Dominic Jones

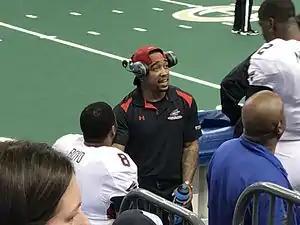
Jones in 2017

Dominic Jones (born January 18, 1987) is a former American football defensive back. He played college football at the University of Minnesota before being dismissed from the program due to a felony rape indictment and transferring to Otterbein College. He attended Brookhaven High School in Columbus, Ohio.